Ahrentsklint

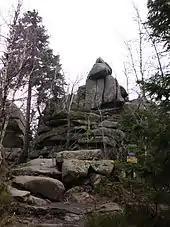
Ahrentsklint

The Ahrensklint or Ahrentsklint (also called the Ahrentsklintklippe) in the Harz Mountains is a granite rock formation, , on the Erdbeerkopf in Harz district in the German state of Saxony-Anhalt.